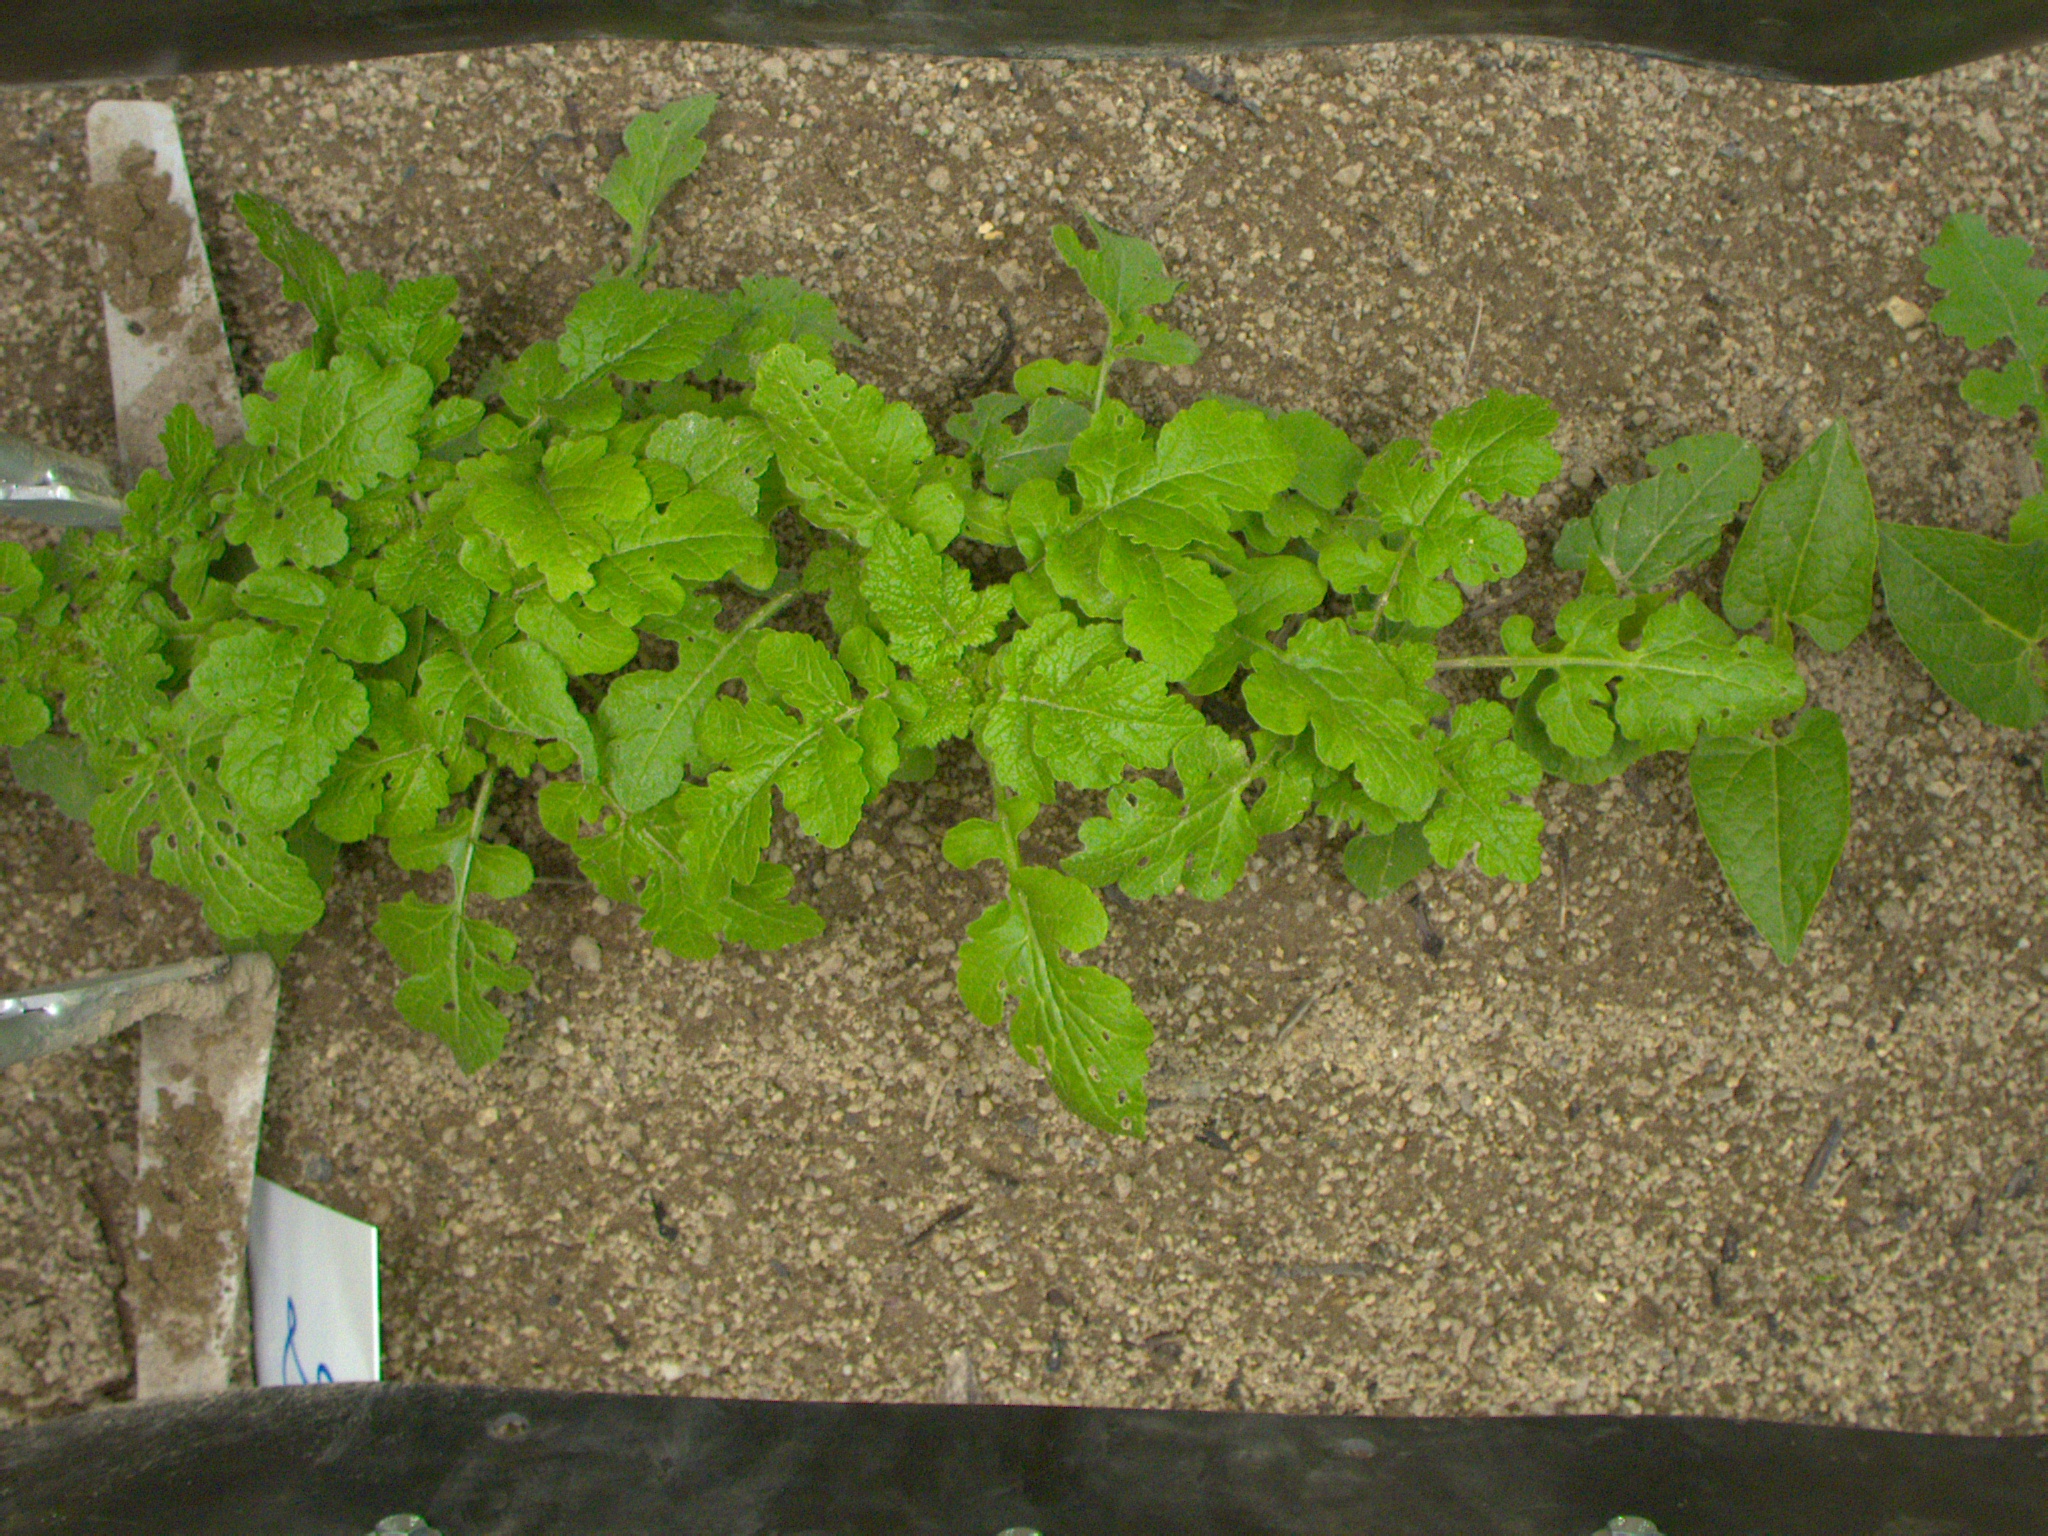
Crop: bean
Objects: bean, stem_bean, bean, bean, stem_bean